Molly Brant

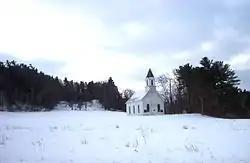
Indian Castle Church is the only building still standing that was associated with the Mohawk at Canajoharie. It was erected in 1769 by Sir William Johnson on land donated by Molly and her brother Joseph Brant.

At Onondaga, the leaders of the Iroquois nations held a council to discuss what course to take. Most of the nations and their leaders favored assisting the British, but after the Battle of Saratoga, it seemed unlikely that the British could win. "Sayenqueraghta," a Seneca chief, urged the nations to withdraw from the war. Brant criticized Sayenqueraghta's advice, invoking the memory of Sir William to convince the council to remain loyal to the Crown. According to Daniel Claus, a British Indian agent and Sir William's son-in-law, Brant was "in every respect considered and esteemed by them [the Iroqouis] as Sir William's Relict [i.e. widow], and one word from her is more taken notice of by the Five Nations than a thousand from any white man without exception".